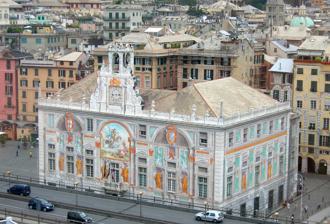
Building: Palazzo San Giorgio
Country: Italy
Year built: 1260
Palace in Genoa, Italy Palace of Saint George Palazzo San Giorgio ( Italian ) Palazzo San Giorgio seen from Bigo General information Architectural style Gothic Renaissance Town or city Genoa Country Italy Coordinates 44°24′33″N 8°55′43″E / 44.409167°N 8.928694°E / 44.409167; 8.928694 Year(s) built 13th–16th century Design and construction Architect(s) Friar Oliverio The Palazzo San Giorgio or Palace of St. George (also known as the Palazzo delle Compere di San Giorgio ) is one of the most important and well-known historic buildings in Genoa . It currently houses the headquarters of the Port System Authority of the Western Ligurian Sea. The palace, included in the Molo district, is made up of two very distinct parts: an older part, a typical example of medieval civil architecture, with the façade facing the Sottoripa portico, and a Renaissance part, facing the sea, in which prospect, overlooking Via della Mercanzia, the short street that connects Piazza Caricamento and Piazza Cavour , near the ancient port, the main entrance portal opens. Initially called the sea palace because it directly overlooks the port docks, with the sea lapping its foundations, it was built to a design by Cistercian architect and monk Friar Oliverio around the middle of the 13th century as the seat of the Municipality; it then became the seat of customs and in the 15th century it passed to the Bank of Saint George , from which it took its name. Expanded in the 16th century, it was completely restored in the second half of the 19th century by Alfredo d'Andrade after a period of decay; since 1903 it has housed the offices of the Genoese port authority. History Edification The palace was built between 1257 and 1260 on commission of the capitano del popolo Guglielmo Boccanegra who thus intended to create his own seat for civil power, distinct from that of religious power, established near the Genoa Cathedral . The plaque commemorating the foundation of the Palazzo San Giorgio The project of the new public building, as recalled by a plaque affixed to the façade facing the city, was entrusted to Friar Oliverio, a monk from the Abbey of Sant'Andrea in Sestri Ponente , who had previously designed the extension to the sea of the Old Pier. The palace was built in what was then the main landmark of the city, the seaside portico of Sottoripa, which at that time was the economic center of the city. The new palace, located in the center of this portico, was built next to the terminal of the roof of the Soziglia stream, then recently channeled into an underground route under the current via Luccoli, piazza Soziglia, via Orefici, piazza Banchi, via al Ponte Reale. Medieval period The newly built palace was the seat of the Municipality for only two years; in 1262, Boccanegra was deposed and forced into exile in France, where he was appointed governor of Aigues-Mortes by Louis IX , a position he held until upon his death, in 1273 (or 1274). After Boccanegra's fall, the Municipality had a temporary seat for some years, until at the end of the century it settled in the requisite Alberto Fieschi's palace in Serravalle, the building from which the current Doge's Palace developed. In the second half of the 13th century the palace also housed the prisons in which Marco Polo was held, having fallen prisoner of the Genoese during the Battle of Curzola in 1298. During the period of detention, which lasted almost a year, he dictated to his fellow prisoner Rustichello da Pisa his travel memoirs which were later published as The Travels of Marco Polo . Starting from 1290, part of the chains of Porto Pisano were placed on the external porticoes of the building. From 1340 the sea palace became the seat of magistracies for the control of port traffic and the customs and the offices of the so-called "Compere" were established there, bodies responsible for managing the money loans made by citizens to the Municipality. In 1407 all the "Compere" were brought together under a single management: thus the Bank of Saint George was born, one of the first banking institutions born in the Italy of the Municipalities. It administered the public debt and managed the revenues of the taxes, a role it would play until 1797, when the Republic of Genoa fell. 15th to 17th century Saint George Killing the Dragon Starting from 1451, the year in which the entire building passed to the administration of Saint George, taking on its name, the palace was the subject of a series of expansions towards the east. This was an expression of the Bank of Saint George's growing power, which brought the institution to acquire important functions not only in the economic but also political field, such as the administration of Corsica and the dominions of the republic in the two Rivieras. The palace was restored in 1535, but the most important expansion was that of 1570, when a building was added on the eastern side, adjacent to the existing one, with a monumental façade facing the port, designed to be clearly visible to those who approached Genoa by sea. On this occasion the medieval part was renovated and the statues of the benefactors of the Compere di San Giorgio were placed in the rooms. The Customs offices were located on the ground floor of the new wing, on the first floor the offices and the so-called "sacristies", the vaults in which coins and precious metals were kept; the Bank's archive was located on the second floor. The facades of the new building were frescoed in 1592 by Andrea Semini , but the Protectors of the Bank, dissatisfied with the work, entrusted a new assignment to Lazzaro Tavarone , who between 1606 and 1608 frescoed the sea front with figures of notables Genoese and in the center Saint George Killing the Dragon . In the 17th century a clock tower was built in the center of the facade. 19th century The Bank of Saint George ceased its activity with the fall of the independent republic in 1797, and was definitively dissolved in 1805, with the annexation of the Napoleonic Ligurian Republic to the French Empire . The palace, in which the immense archives of the Bank and the customs offices remained, underwent a period of extreme degradation. When in the 1830s it was decided to extend the "Carrettiera Carlo Alberto" (today "via Gramsci ") from Piazza Caricamento to Piazza Nuova (today "Piazza Matteotti "), it was also decided to demolish it, however, arousing protests from citizens and intellectuals. A few decades had to pass before, at the end of the nineteenth century, a complete restoration by the architect Alfredo d'Andrade of the entire oldest part of the palace and the main rooms, including, as d'Andrade himself called it, the Sala del Capitano del Popolo . The architect d'Andrade, superintendent of the Office for the Conservation of Monuments of Liguria and Piedmont, remodeled the entire medieval wing in a largely interpretative manner: some of the buildings added in various periods were eliminated and the original facing was brought to light, freeing it from the plaster that had been added. This restoration work, in harmony with the neo-Gothic taste of the time, highlighted the medieval characteristics of the building, albeit in a somewhat forced way, accentuating the dualism between the ancient seat of the municipality, facing the city, and the Renaissance part of the building, facing the port, the very emblem of the aristocratic republic and its maritime trade. Even the restoration of the most representative internal rooms (Captain's Hall, Hall of the Protectors, Manica Lunga) reflected the taste of the time; these rooms are only hypothetical reconstructions of the medieval palace as they were imagined by D'Andrade. 20th century Entrance portal Grand staircase Initially intended to host exhibitions and cultural events, the palace, after the restoration of the medieval wing, but with the sixteenth-century one still in a poor state of conservation, was assigned in 1903 to the newly established port authority, then called the Autonomous Consortium of the Port of Genoa. This choice was strongly supported by General Stefano Canzio, first president of CAP, with the commitment to continue the restoration work. After the building was assigned to the CAP, the Renaissance wing was also restored. The fresco on the sea front, by Lazzaro Tavarone, faded and partly disappeared, was redone between 1912 and 1914 by Lodovico Pogliaghi . The Lombard painter, commissioned by D'Andrade, carried out the reconstruction on the basis of what remained visible, the sketches by Tavarone and the large canvas by Paggi , preserved in the library of the palace, which depicted the façade. At the request of the CAP, the entrance portal on the sea side was opened and a staircase leading to the Sala delle Compere was built internally by the architect Marco Aurelio Crotta. For the opening of the staircase, the ancient "sacristies" of the Banco were sacrificed, but above all the orientation of the building was reversed which with this innovation was, for the first time in its history, related to the port rather than with the city. The construction of the elevated road, inaugurated in 1965, lightened the traffic on the streets around the building, completely pedestrianized after the construction of the underpass between Piazza Caricamento and Piazza Cavour in the nineties. However, it also created a barrier of notable visual impact between the building itself and the ancient port. On the occasion of the Colombian celebrations in 1992 for the five hundredth anniversary of the discovery of America , the Superintendence for Artistic and Historical Heritage and the Superintendence for Environmental and Architectural Heritage of Liguria carried out a new restoration of the main façade. Pogliaghi's frescoes had remained in good condition for about thirty years, but they had then deteriorated and in 1985 only a few traces remained. The recovery, carried out between 1987 and 1989, was entrusted to the painter Raimondo Sirotti, who based on Pogliaghi's sketches (many of which are preserved in the museum dedicated to him in Varese), drawings by D'Andrade, some photos of era and of the few remaining traces, he commissioned the entire renovation to the artist Lorenzo Antognetti who succeeded in reconstructing the drawing according to the original lines and then bringing it back to the facade of the building using the dusting technique. Since 1995, with the national reform of port authorities, the Autonomous Consortium of the Port of Genoa was replaced by the new port authority which still has its headquarters in the building. Description Exterior The palace today presents itself in a dual aspect: towards the Ripa portico the thirteenth-century building, in exposed red bricks and stone base, and the sixteenth-century wing extending towards the port, with painted plaster. Eastern elevation The eastern part, overlooking the Sottoripa palace, is the medieval one, dating back to 1260, which we see today in its nineteenth-century renovation; in squared gray Promontorio stone on the ground floor and exposed brick on the upper floors, crowned by Ghibelline battlements , it has a portico at its base formed by five pointed arches supported by four columns and a pillar at each end. The façade, lightened by three-light and four-light windows, is devoid of ornaments: there was once a fresco painted at the end of the 15th century by Carlo Braccesco , known as "Carlo del Mantegna", depicting "Saint George and the Dragon". Of this painting, still well preserved in the eighteenth century, traces still remained before the nineteenth-century restorations, as attested by several authors of the time. The entrance portal opens through the central arch of the portico, which was the main one of the building until 1912, when the new entrance on the sea side was opened. Above the portal there is a mascaron of a lion figure, and two other small lion heads can be seen on the corners on the sides of the portico; these small sculptures, in Gothic style but with ancient Greek influences, came from the representative palace of the Venetians in Constantinople , known as the Pantocrator , which the Genoese had obtained from the Byzantine emperor Michael VIII Palaiologos for the help given against the Eastern Latin Empire and decided in the Treaty of Nymphaeum . Next to the entrance is the plaque celebrating the foundation of the building. Western elevation The 16th-century wing overlooks Via della Mercanzia, with the façade entirely covered with frescoes by Raimondo Sirotti which reflect those created at the beginning of the 20th century by Ludovico Pogliaghi, who in turn had redone and reinterpreted the originals by Tavarone. The painted decoration of the facade reproduces a marble cladding with ashlar on the ground floor and pilasters that divide the façade into three sections. In the center of the façade, above the imposing marble entrance portal, stands the polychrome figure depicting Saint George on horseback killing a dragon, a recurring image in numerous portals of the buildings in the historic centre: in the Middle Ages the saint was considered the very symbol of the Republic. The subject was freely interpreted by Sirotti in 1990, all traces of the seventeenth-century original having disappeared. On the sides, from left to right, six bronze-coloured statues are painted inside fake niches , depicting some historical figures of the Republic: the annalist Caffaro , the "Prince" Andrea Doria , the doge Simone Boccanegra (according to some the painting instead depicts the founder of the palace, Guglielmo Boccanegra), the crusader leader Guglielmo Embriaco known as "Maulhead", the navigator Christopher Columbus and finally the admiral Benedetto I Zaccaria . The decoration is completed by the figures of Janus and Neptune , also in fake bronze, and the coat of arms of the "Conservatori del Mare", the body responsible for governing the port at the time of the Republic of Genoa. The facade culminates with the clock tower. Other prospects The decoration of the remaining facades of the 16th-century wing, in the absence of certain historical information, is based on drawings by D'Andrade and takes up the motifs of the decoration of the facade, with figures inspired by maritime trade and port work. In the eastern part of the 16th-century wing, on Piazza Raibetta, there is a large 18th-century aedicula in marble and stucco , with a statue of the Assumption with two angels in the center, surmounted by a metal canopy. Along the northern façade overlooking Piazza Caricamento, where in the late Middle Ages the palace was connected to the missing mint building, some columns remain, one of which with a spherocubic capital , which were part of the portico connecting the two buildings. Interior From the entrance located in via della Mercanzia, on the sea front, a large staircase leads to the 16th-century Compere hall, located on the first floor; the hall is surrounded by niches on the walls with statues of the Bank's benefactors. There is also a painting by Domenico Piola depicting the Madonna Queen of Genoa with Saint John the Baptist and Saint George , the coat of arms of Genoa with the symbols of Justice and Fortitude by Francesco De Ferrari (1491), and the emblem of the Bank by Luchino da Milan (1444). In the Hall of the Protectors there is a fireplace by Giovanni Giacomo Della Porta (1554) and the painting by Paggi depicting the Madonna and Saint George from the end of the 16th century. The medieval building is characterized by an internal porticoed courtyard with stone columns. In the medieval rooms reconstructed by D'Andrade, in the room called the Manica Lunga room there is a 15th-century bas-relief by Michele D'Aria, with the usual motif of Saint George and the dragon. In the room called the Captain of the People, there are 15th-century statues by benefactors of the Bank, including Michele D'Aria, Tamagnino and Pace Gaggini. Historical archive of the port The historical archive of the port of Genoa , preserved in Palazzo San Giorgio, includes documentation from 1870 to 1945, in particular that relating to the expansion of the port, carried out between 1870 and 1888 and the documents of the Autonomous Port Consortium from 1903 to 1945, largely concerning the construction of the port basin of Sampierdarena in the 1930s. See also Genoese Palace (1314) in Galata , modelled after the 13th century wing of Palazzo San Giorgio Sources Giuseppe Felloni – Guido Laura Genova e la storia della finanza: una serie di primati? 9 November 2004, ISBN 88-87822-16-6 References